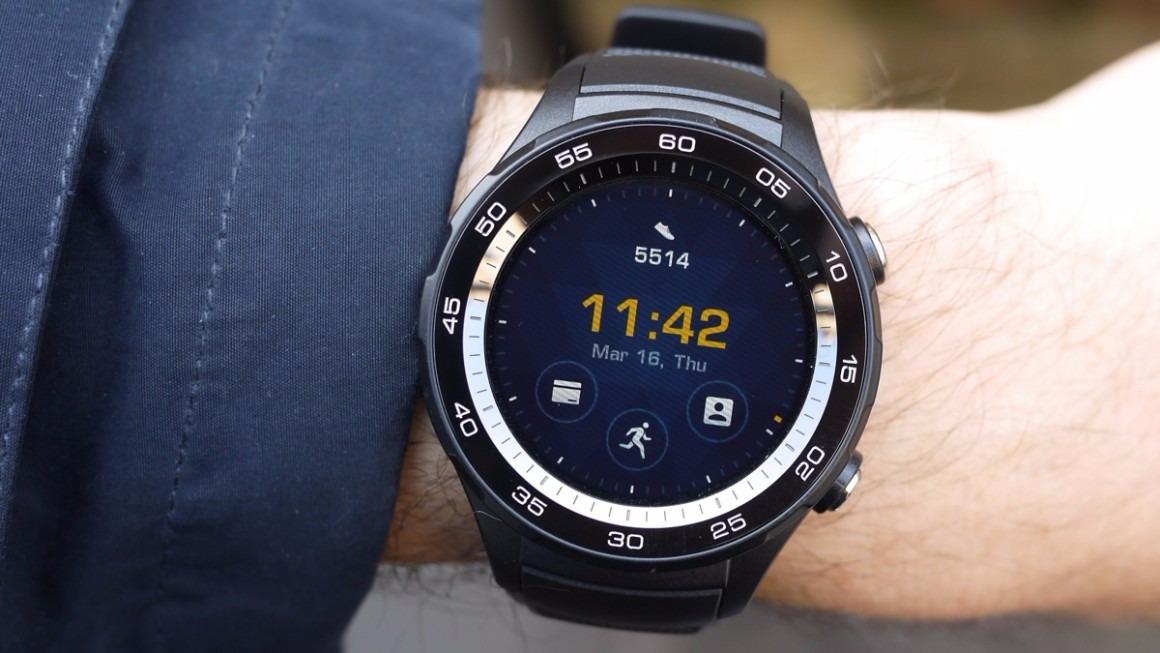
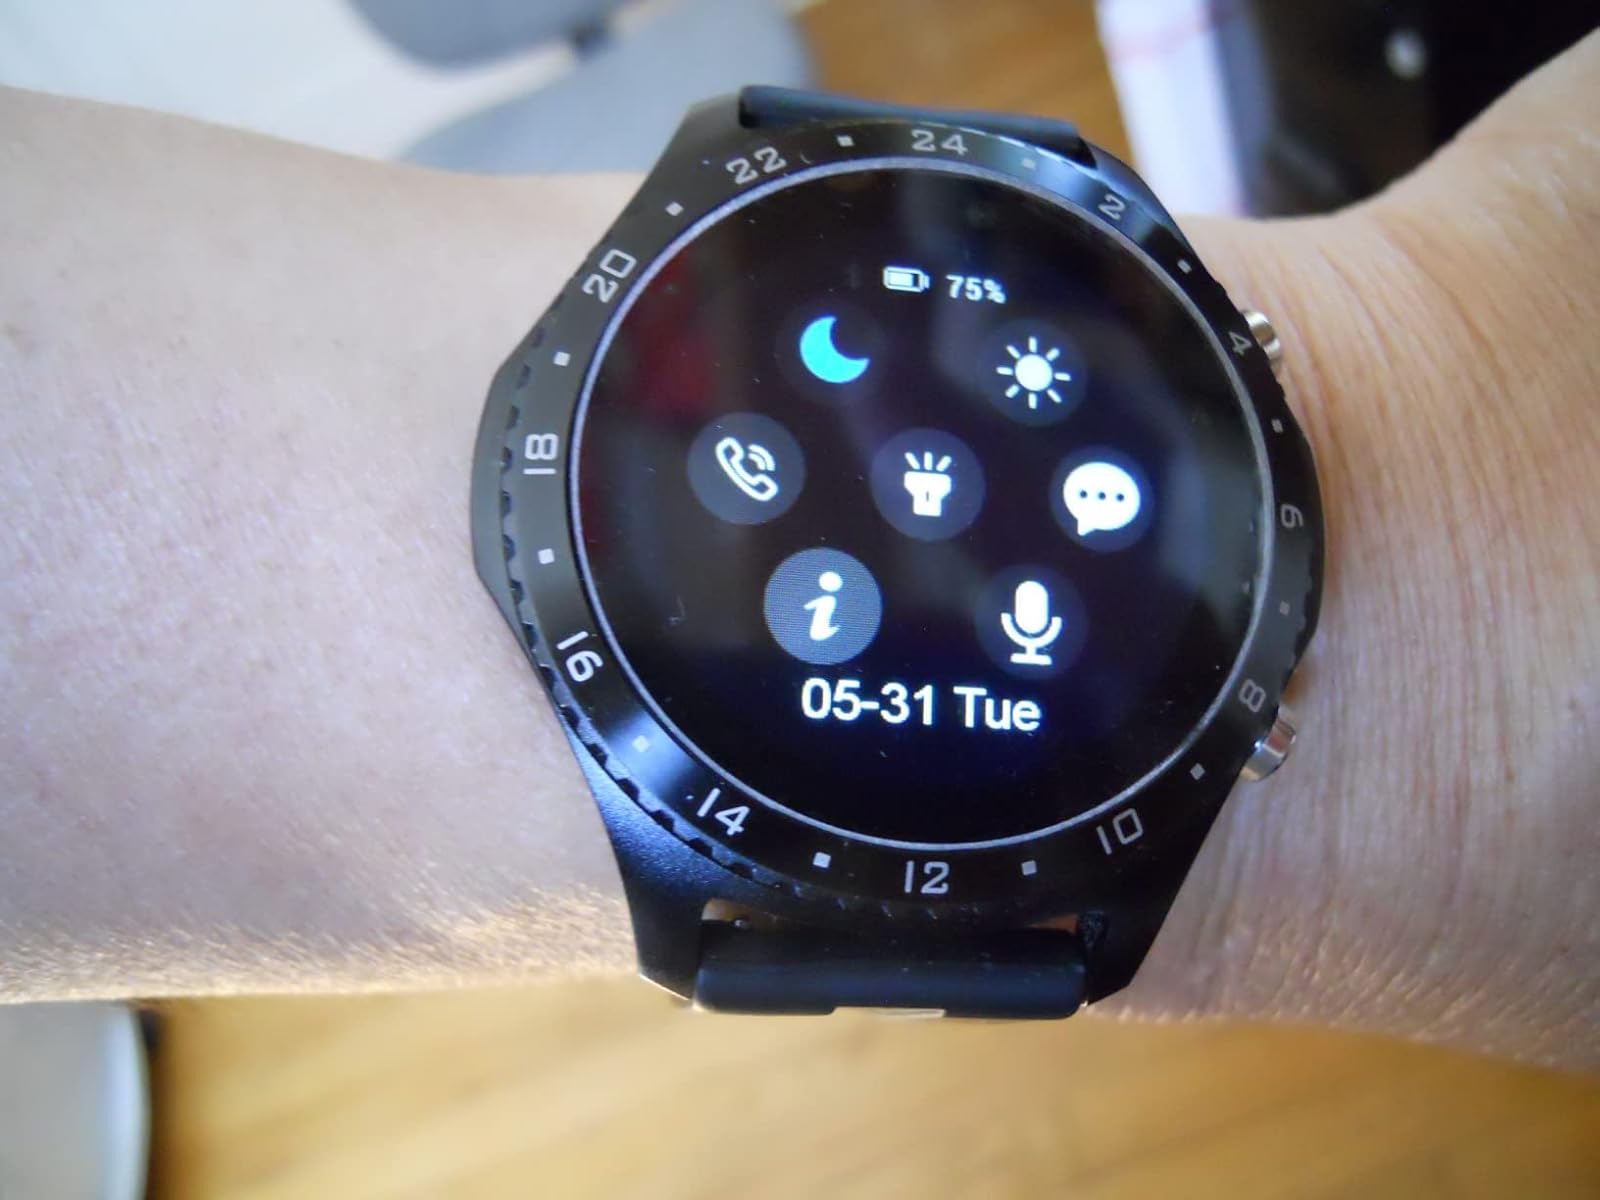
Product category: smartwatch
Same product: no